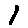
Label: 1